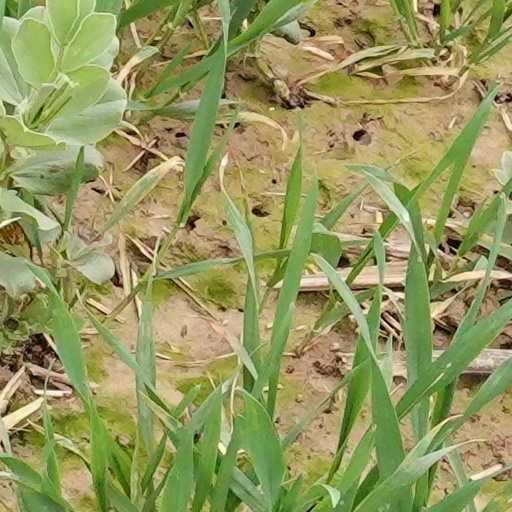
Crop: wheat